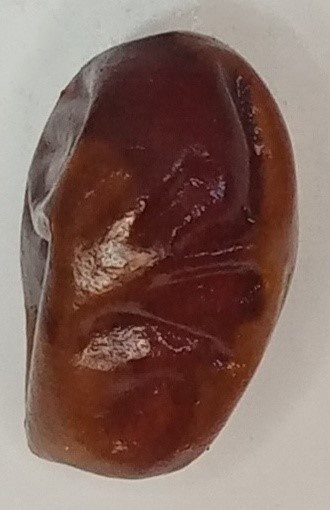
Variety: aseel
Size: small
Grade: grade-1